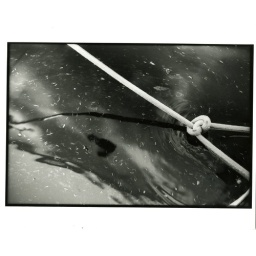
Project #3: AbstractionTchefuncte River, Madisonville, LouisianaRope and grass in water